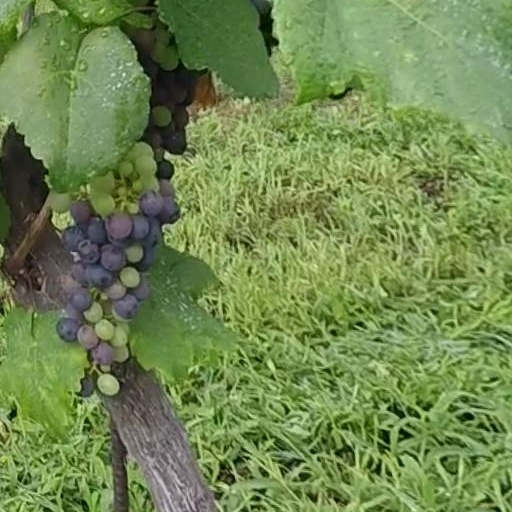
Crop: grape